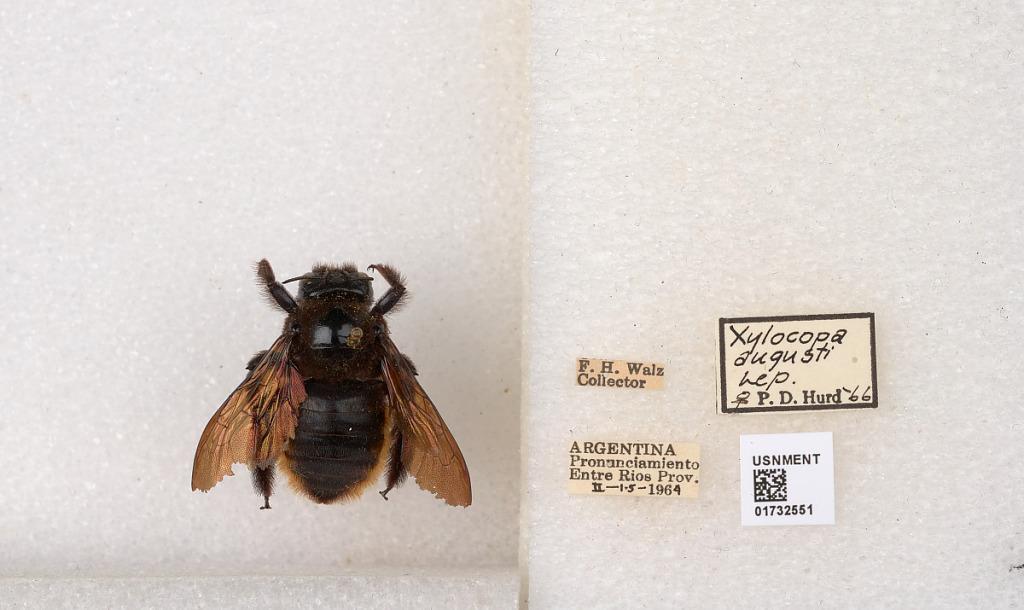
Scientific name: Xylocopa (Neoxylocopa) augusti Lepeletier
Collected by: F. Walz
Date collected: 1964-2-1
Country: Argentina
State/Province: Entre Rios
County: Departamento de Uruguay
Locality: Pronunciamiento
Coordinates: -32.3452, -58.4404
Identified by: Hurd, P. D.